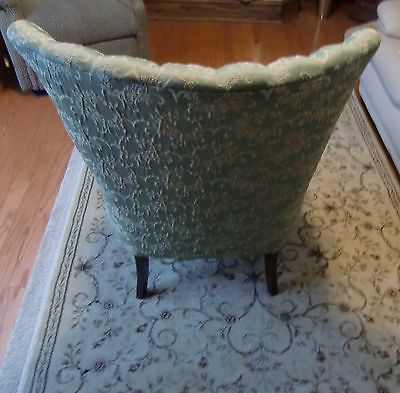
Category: chair